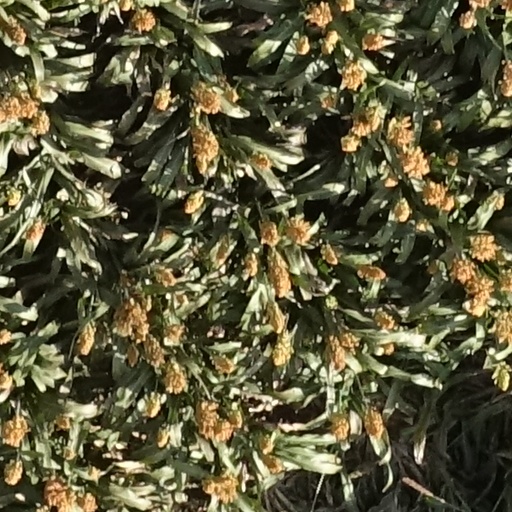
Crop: sorghum